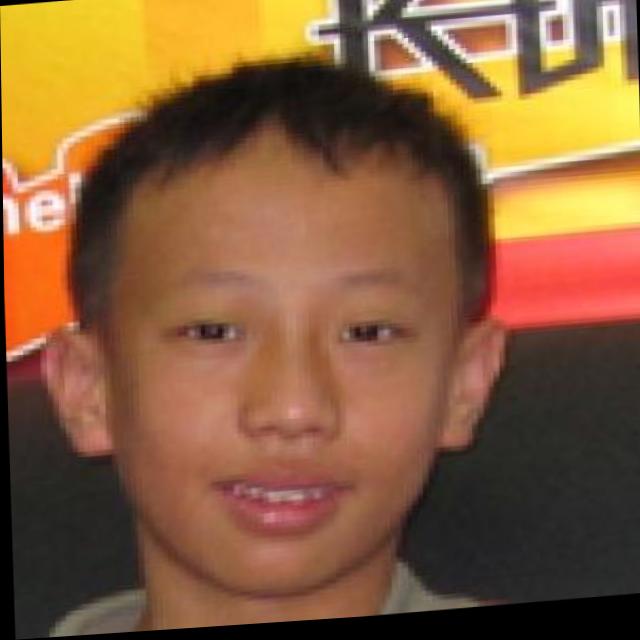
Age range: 0-12